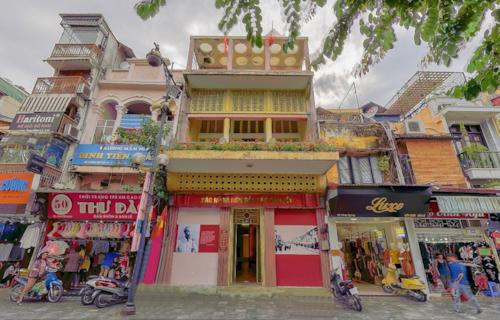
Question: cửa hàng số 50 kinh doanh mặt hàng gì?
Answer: cửa hàng kinh doanh đồ thời trang